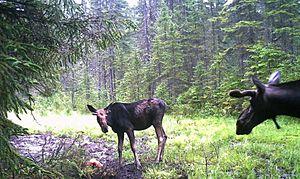
Deux orignaux aux abord du Rang St-Camille, printemps 2011.
Sainte-Félicité est une municipalité québécoise située dans la municipalité régionale de comté de L'Islet, de la région administrative de Chaudière-Appalaches.